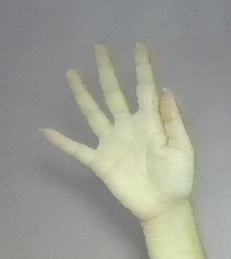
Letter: sheen